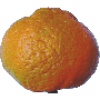
Label: mandarine